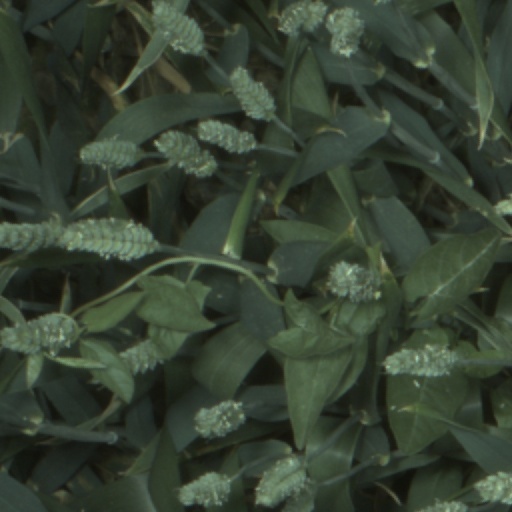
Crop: wheat